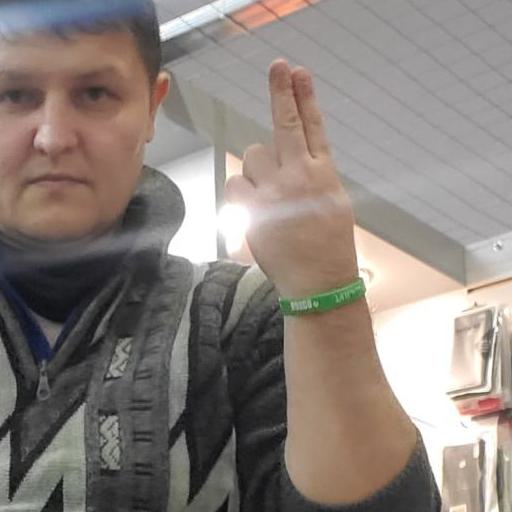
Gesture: two_up_inverted